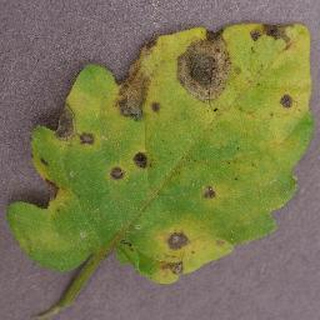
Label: tomato_septoria_leaf_spot